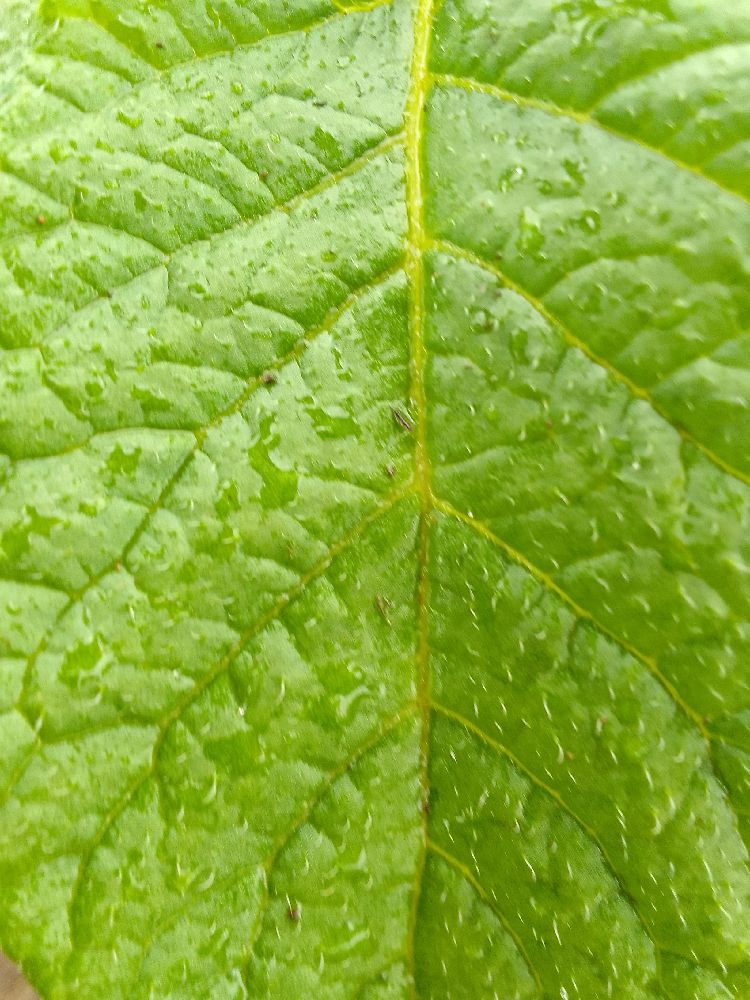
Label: Healthy